Maren Brinker

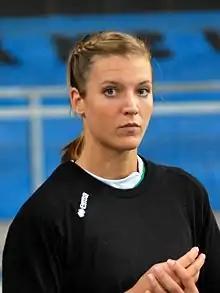
2013

Maren Fromm (née Brinker; born 10 July 1986) is a retired German volleyball player, a member of Germany women's national volleyball team.